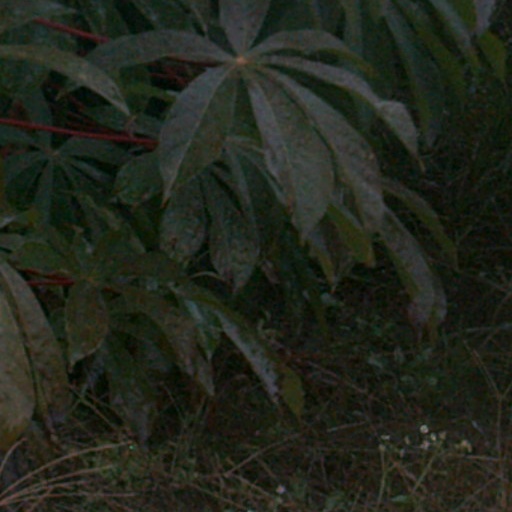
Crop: cassava